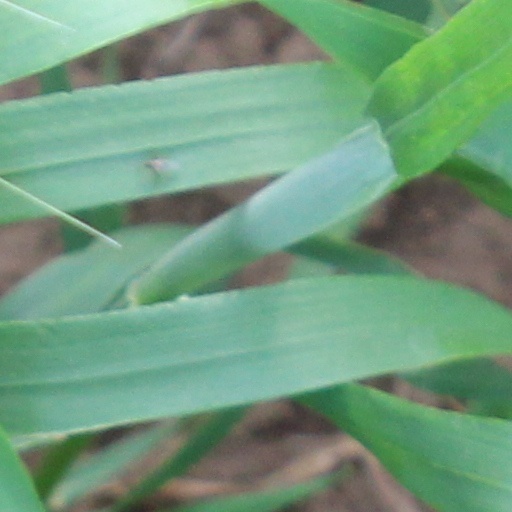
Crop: wheat